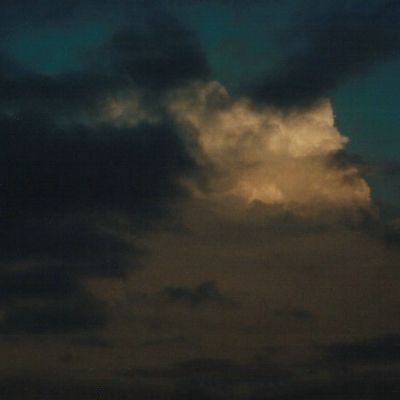
Cloud type: Stratus (St)